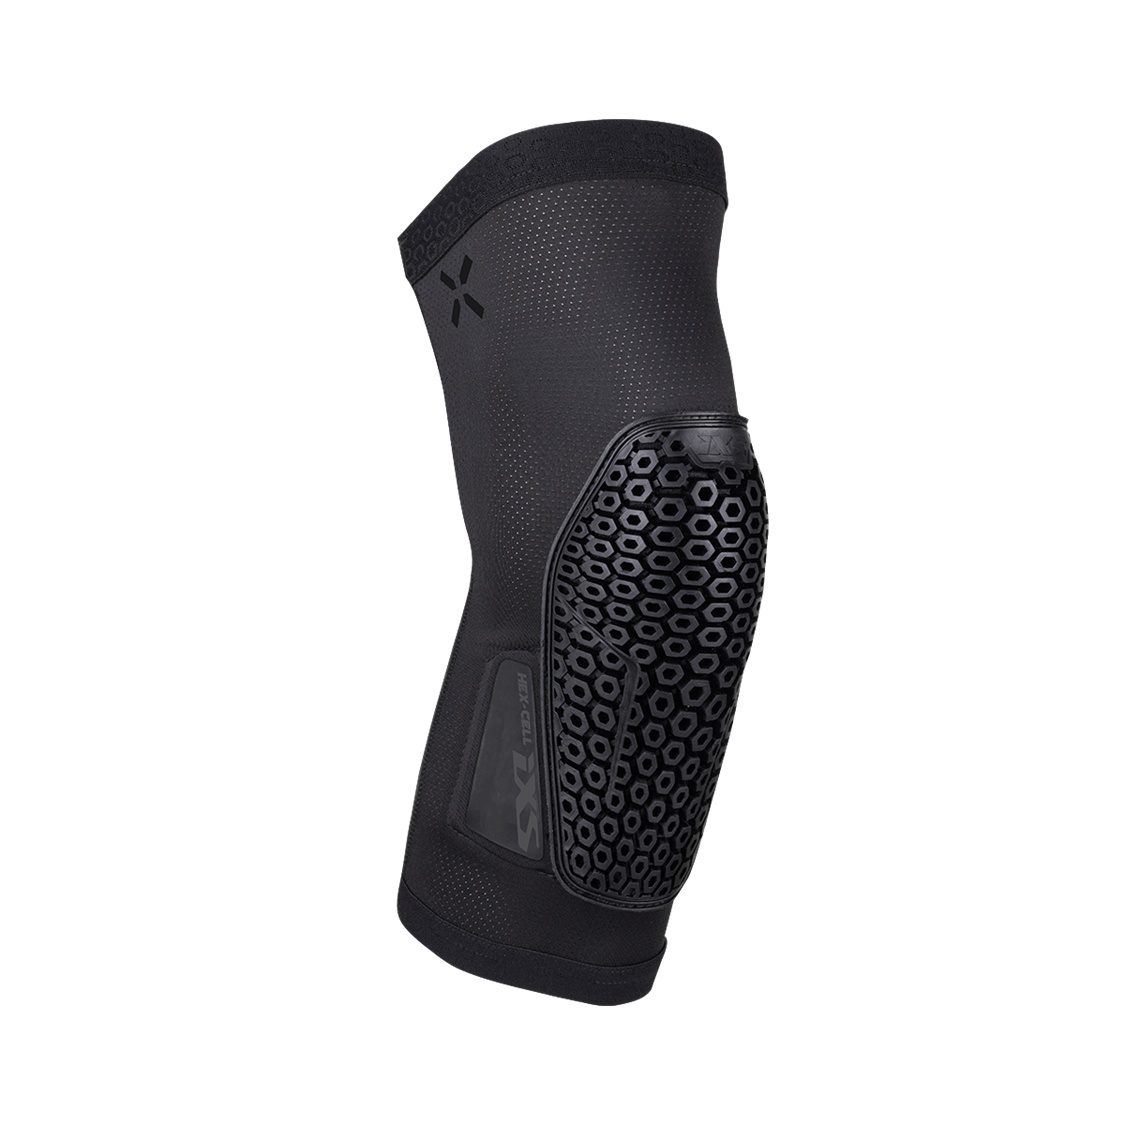
iXS - Flow XTG Knee Pad
Brand: IXS
IXS - FLOW XTG KNEE PAD PROTECTION THAT MOVES WITH YOU: THE NEW FLOW-XTG PROTECTOR FROM iXS The Flow XTG mountain bike protector uses our proprietary Hex-Cell shock absorption technology, which effectively absorbs impact energy while remaining lightweight and flexible. Perfect for anyone looking for maximum comfort and safety on their rides without having to compromise. How does the Hex-Cell technology work? Hex-Cell technology uses a cell structure of preformed hexagons (hexagons) that absorb frontal impacts and provide an ergonomic fit around the knee joint through lateral flexibility. The flat protectors adapt to the contours of your body with every movement and offer optimum protection without restricting your freedom of movement. The Flow XTG protector is the ideal knee pad for cross-country, trail and all-mountain. In cross-country , where speed and efficiency are important, it excels with its low weight. In variable trail riding , it does not restrict freedom of movement, but provides the necessary safety in technical passages. For all-mountain riders who combine long climbs and extreme descents, the Flow XTG knee pad provides optimum impact protection with minimal weight. This increases comfort, especially on long rides. Hex-Cell protection offers the lowest profile, most ventilated and flexible protection in iXS catalogue. Hex-Cell technology utilizes molded Hexagonal cell structures which both absorb impacts and allow for contraction and expansion. This enables the low profile protectors to move with the contours of the body as it moves, while maintaining a position of optimal protection without hindering movement. Flow XTG protectors combine the ultimate flexibility, without compromising impact protection, in a highly breathable, comfortable and easy-to-wear package, giving the impression that you're not wearing anything at all. HexCell, hexagonal 3D energy absorbent technology Ventilated and ergonomically designed to perform best comfort and protection Lycra mesh - light, moisture wicking, breathable, Anti-bacterial Silicone stopper EN1621-1:2012 L1
Category: Sporting Goods > Outdoor Recreation > Cycling > Cycling Apparel & Accessories > Bicycle Protective Pads